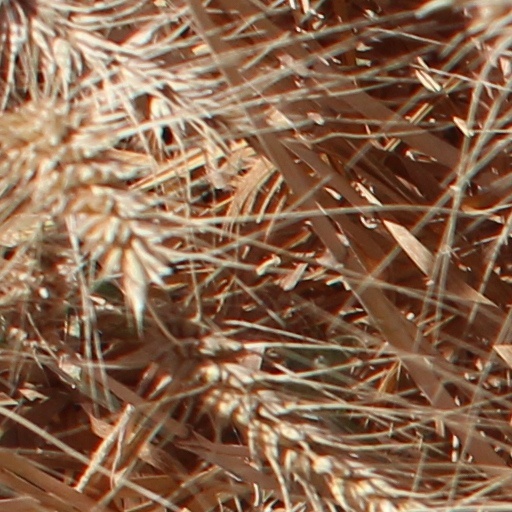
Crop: wheat